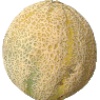
Label: Cantaloupe 2